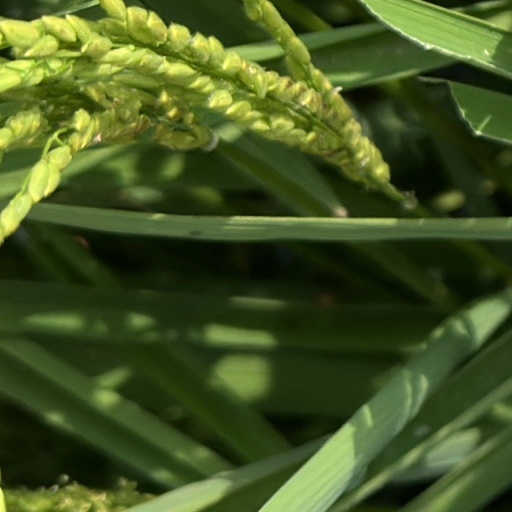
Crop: rice